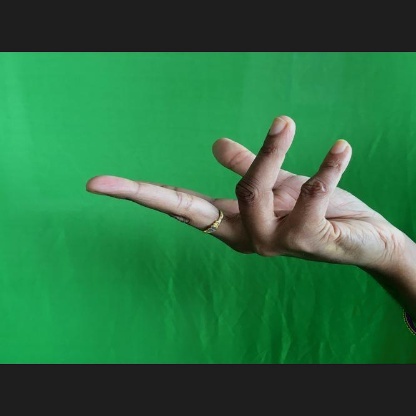
Mudra: Alapadmam